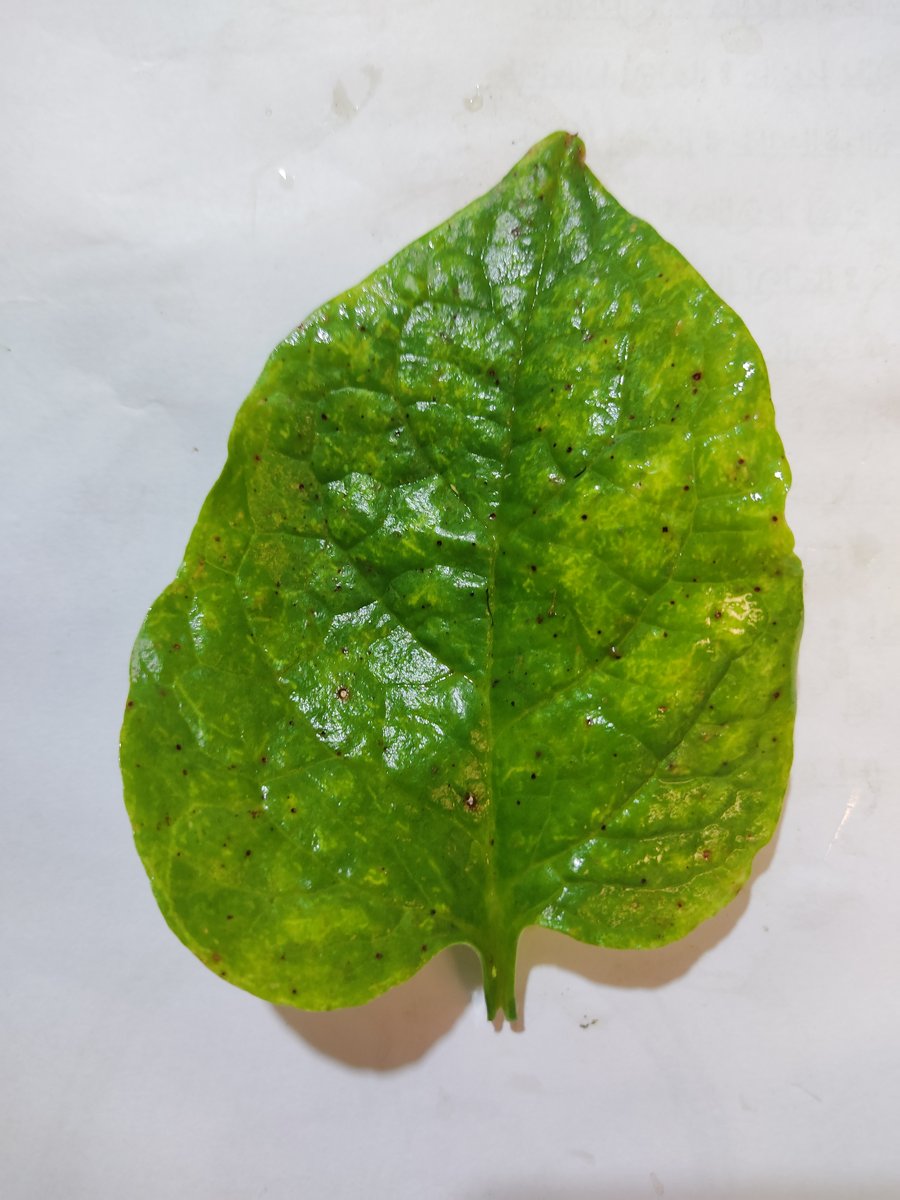
Label: Downy-Mildew